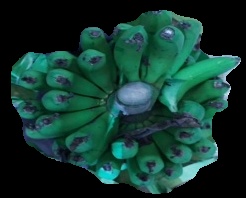
Variety: pachbale
Grade: grade2